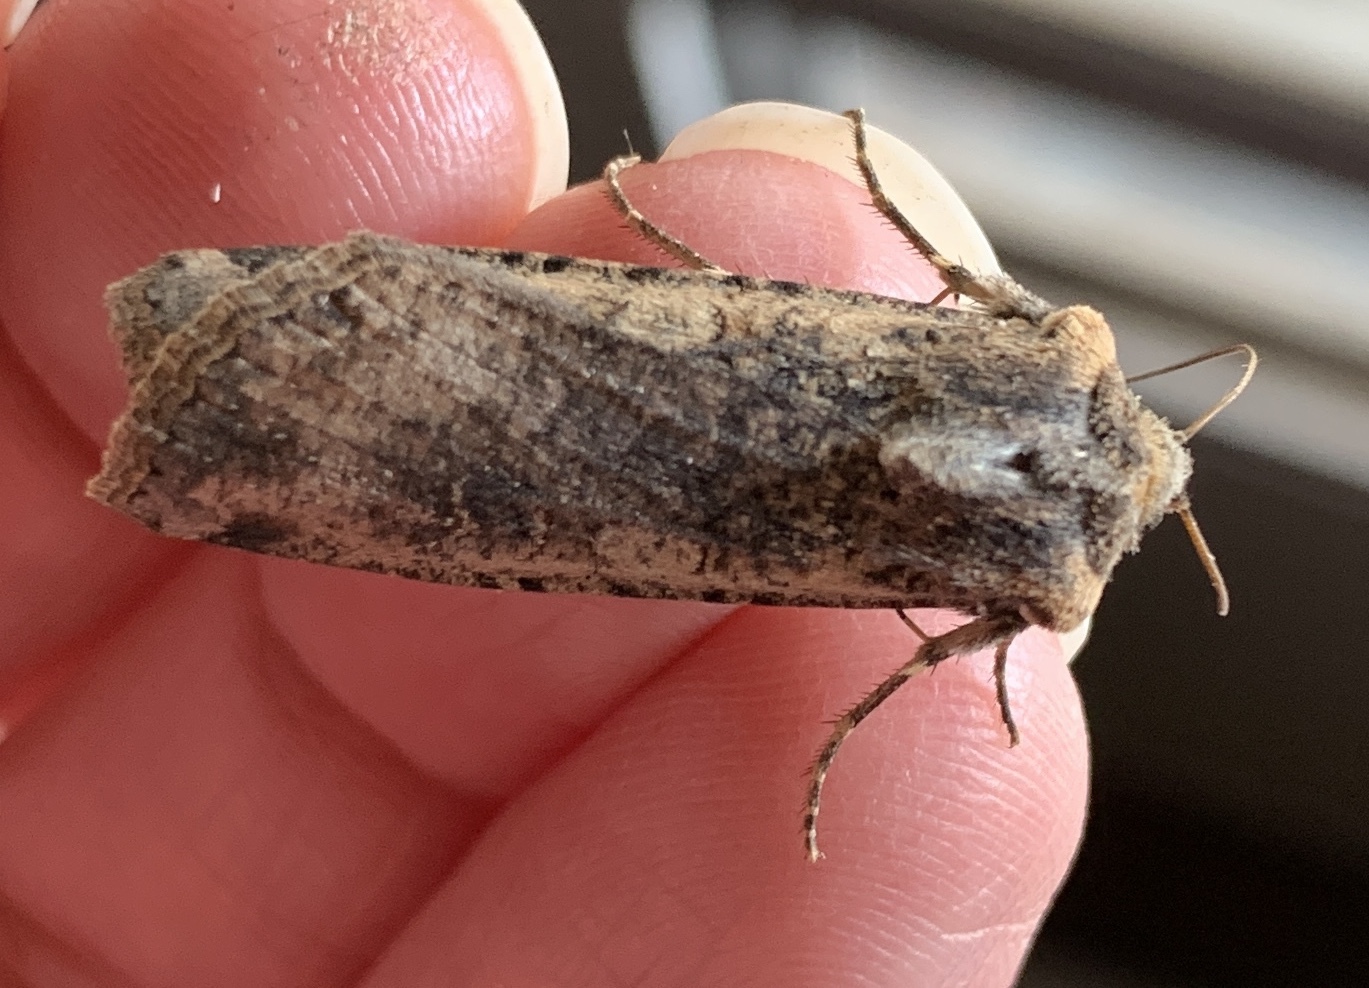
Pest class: cutworms